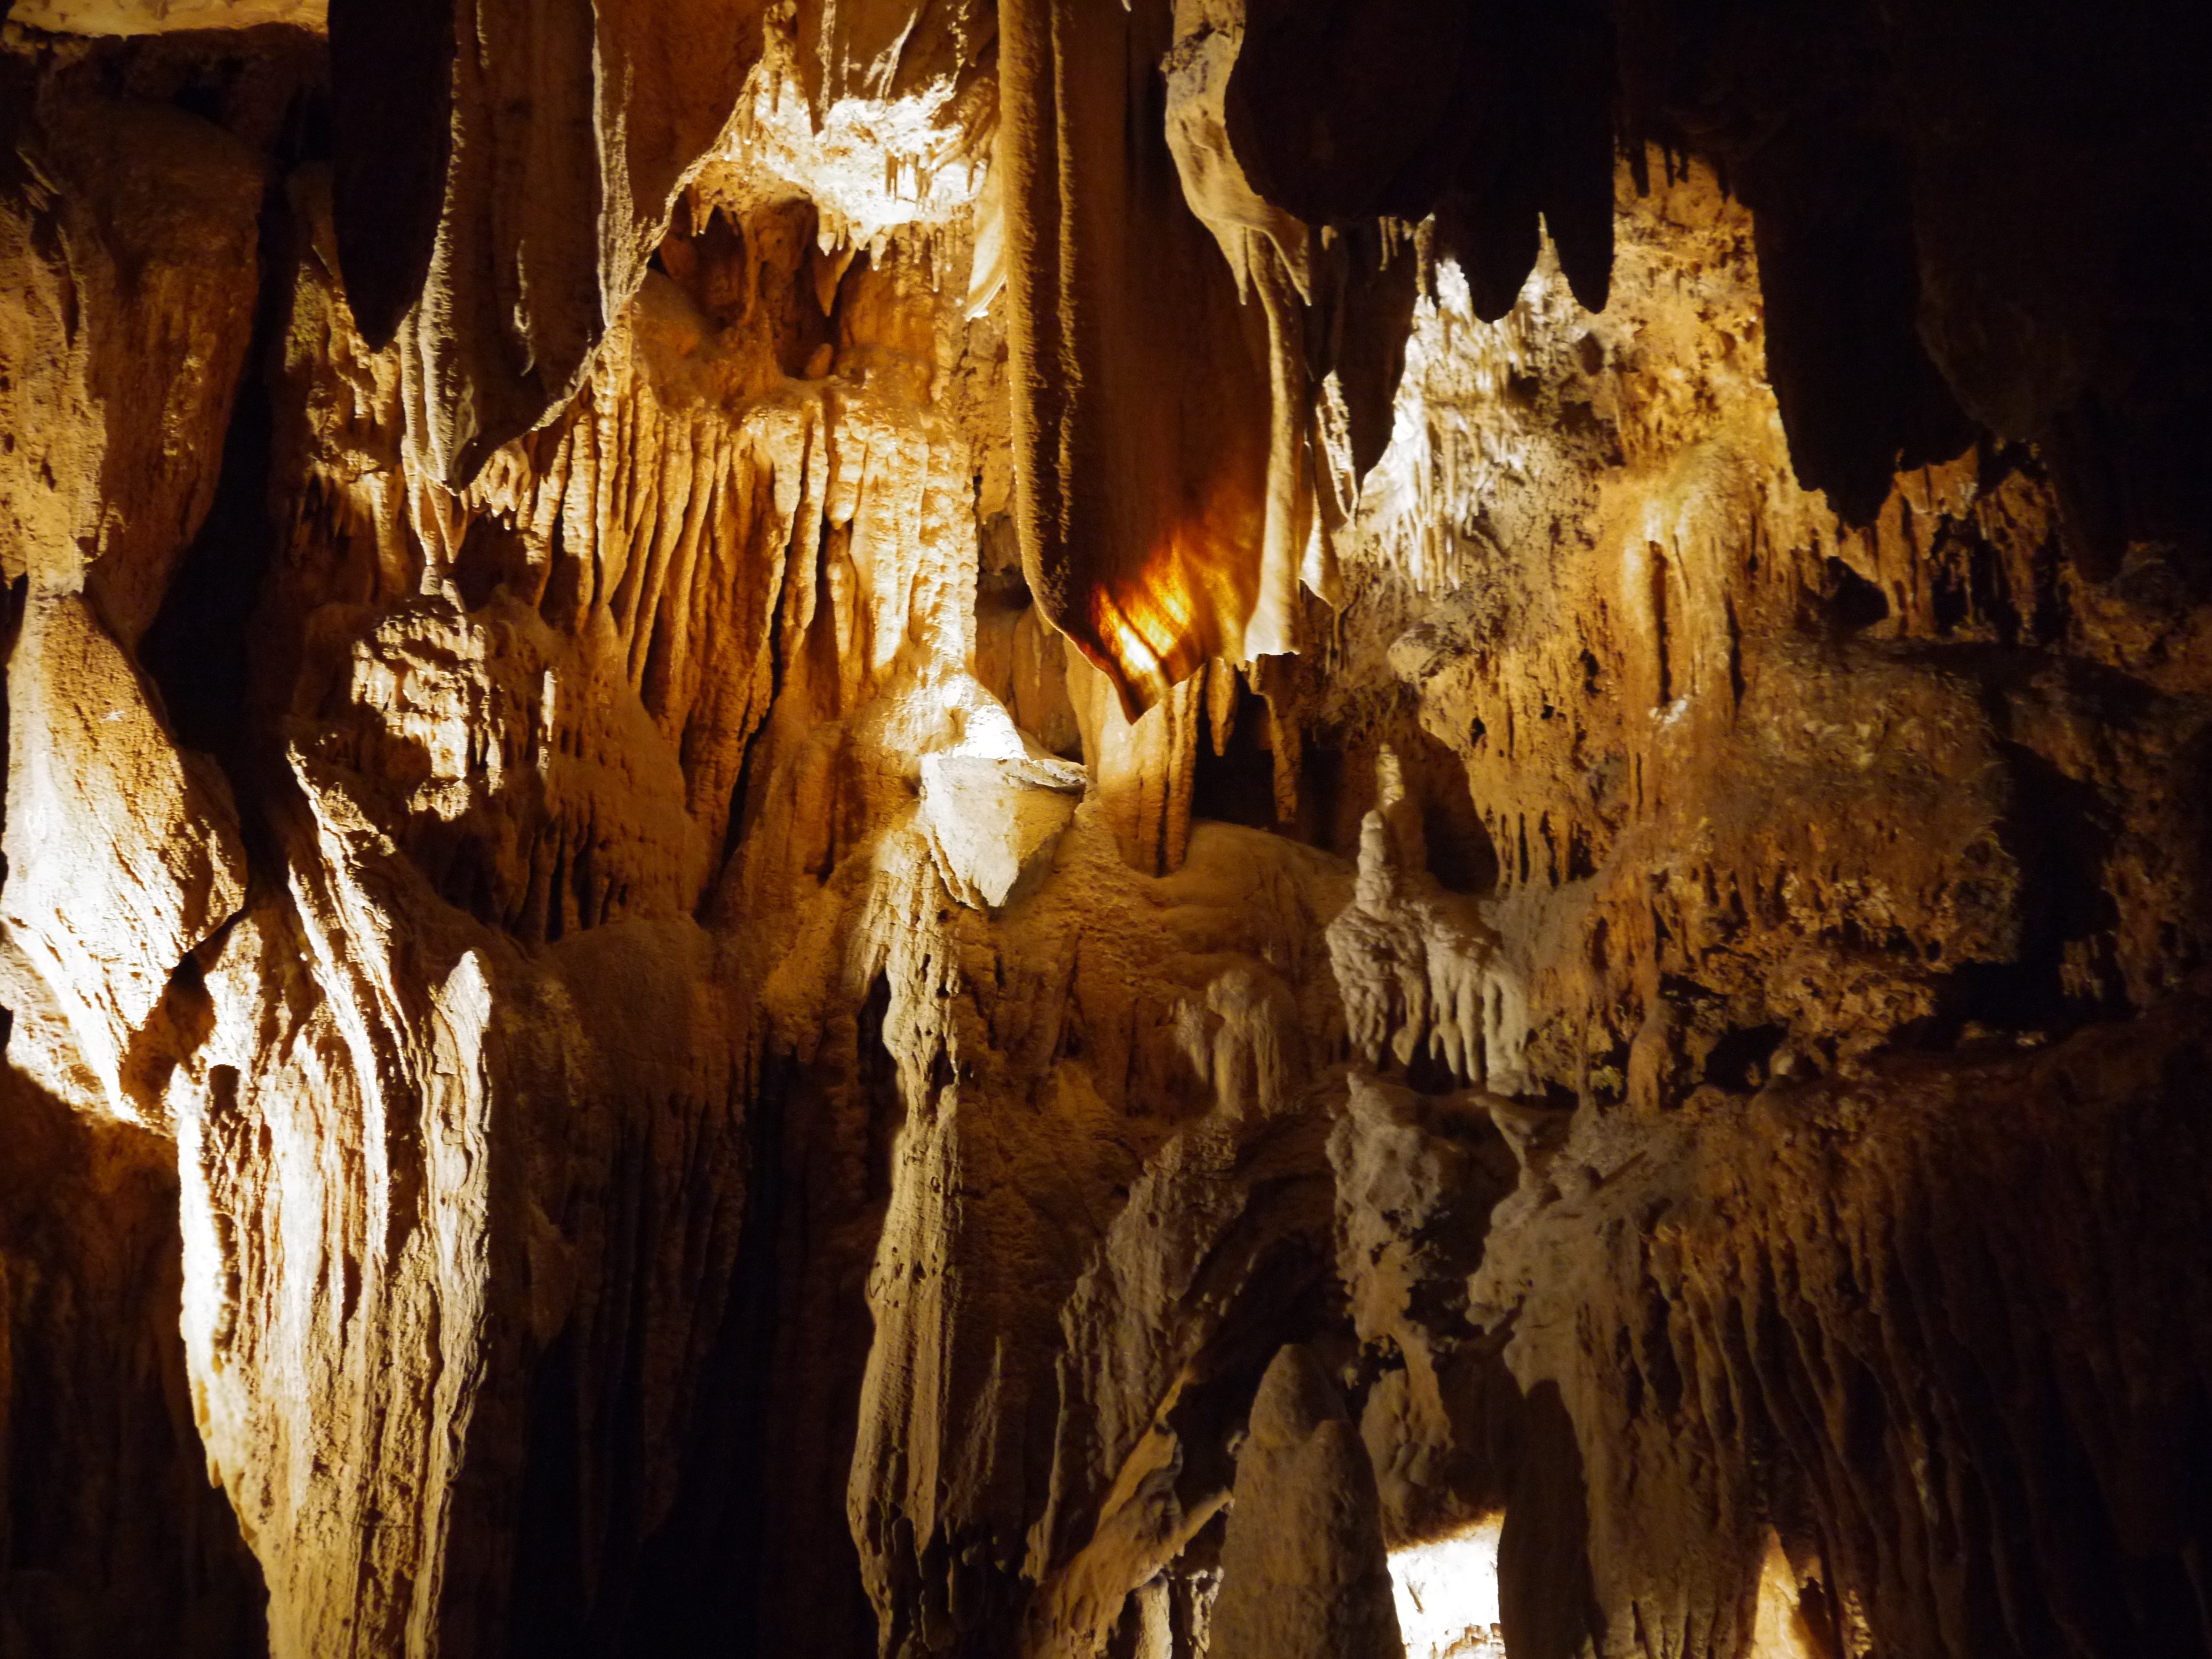
formation, cave, united states, virginia, caving, stalagmite, stalactite, landform, luray caverns, geographical feature, pit cave, speleothem